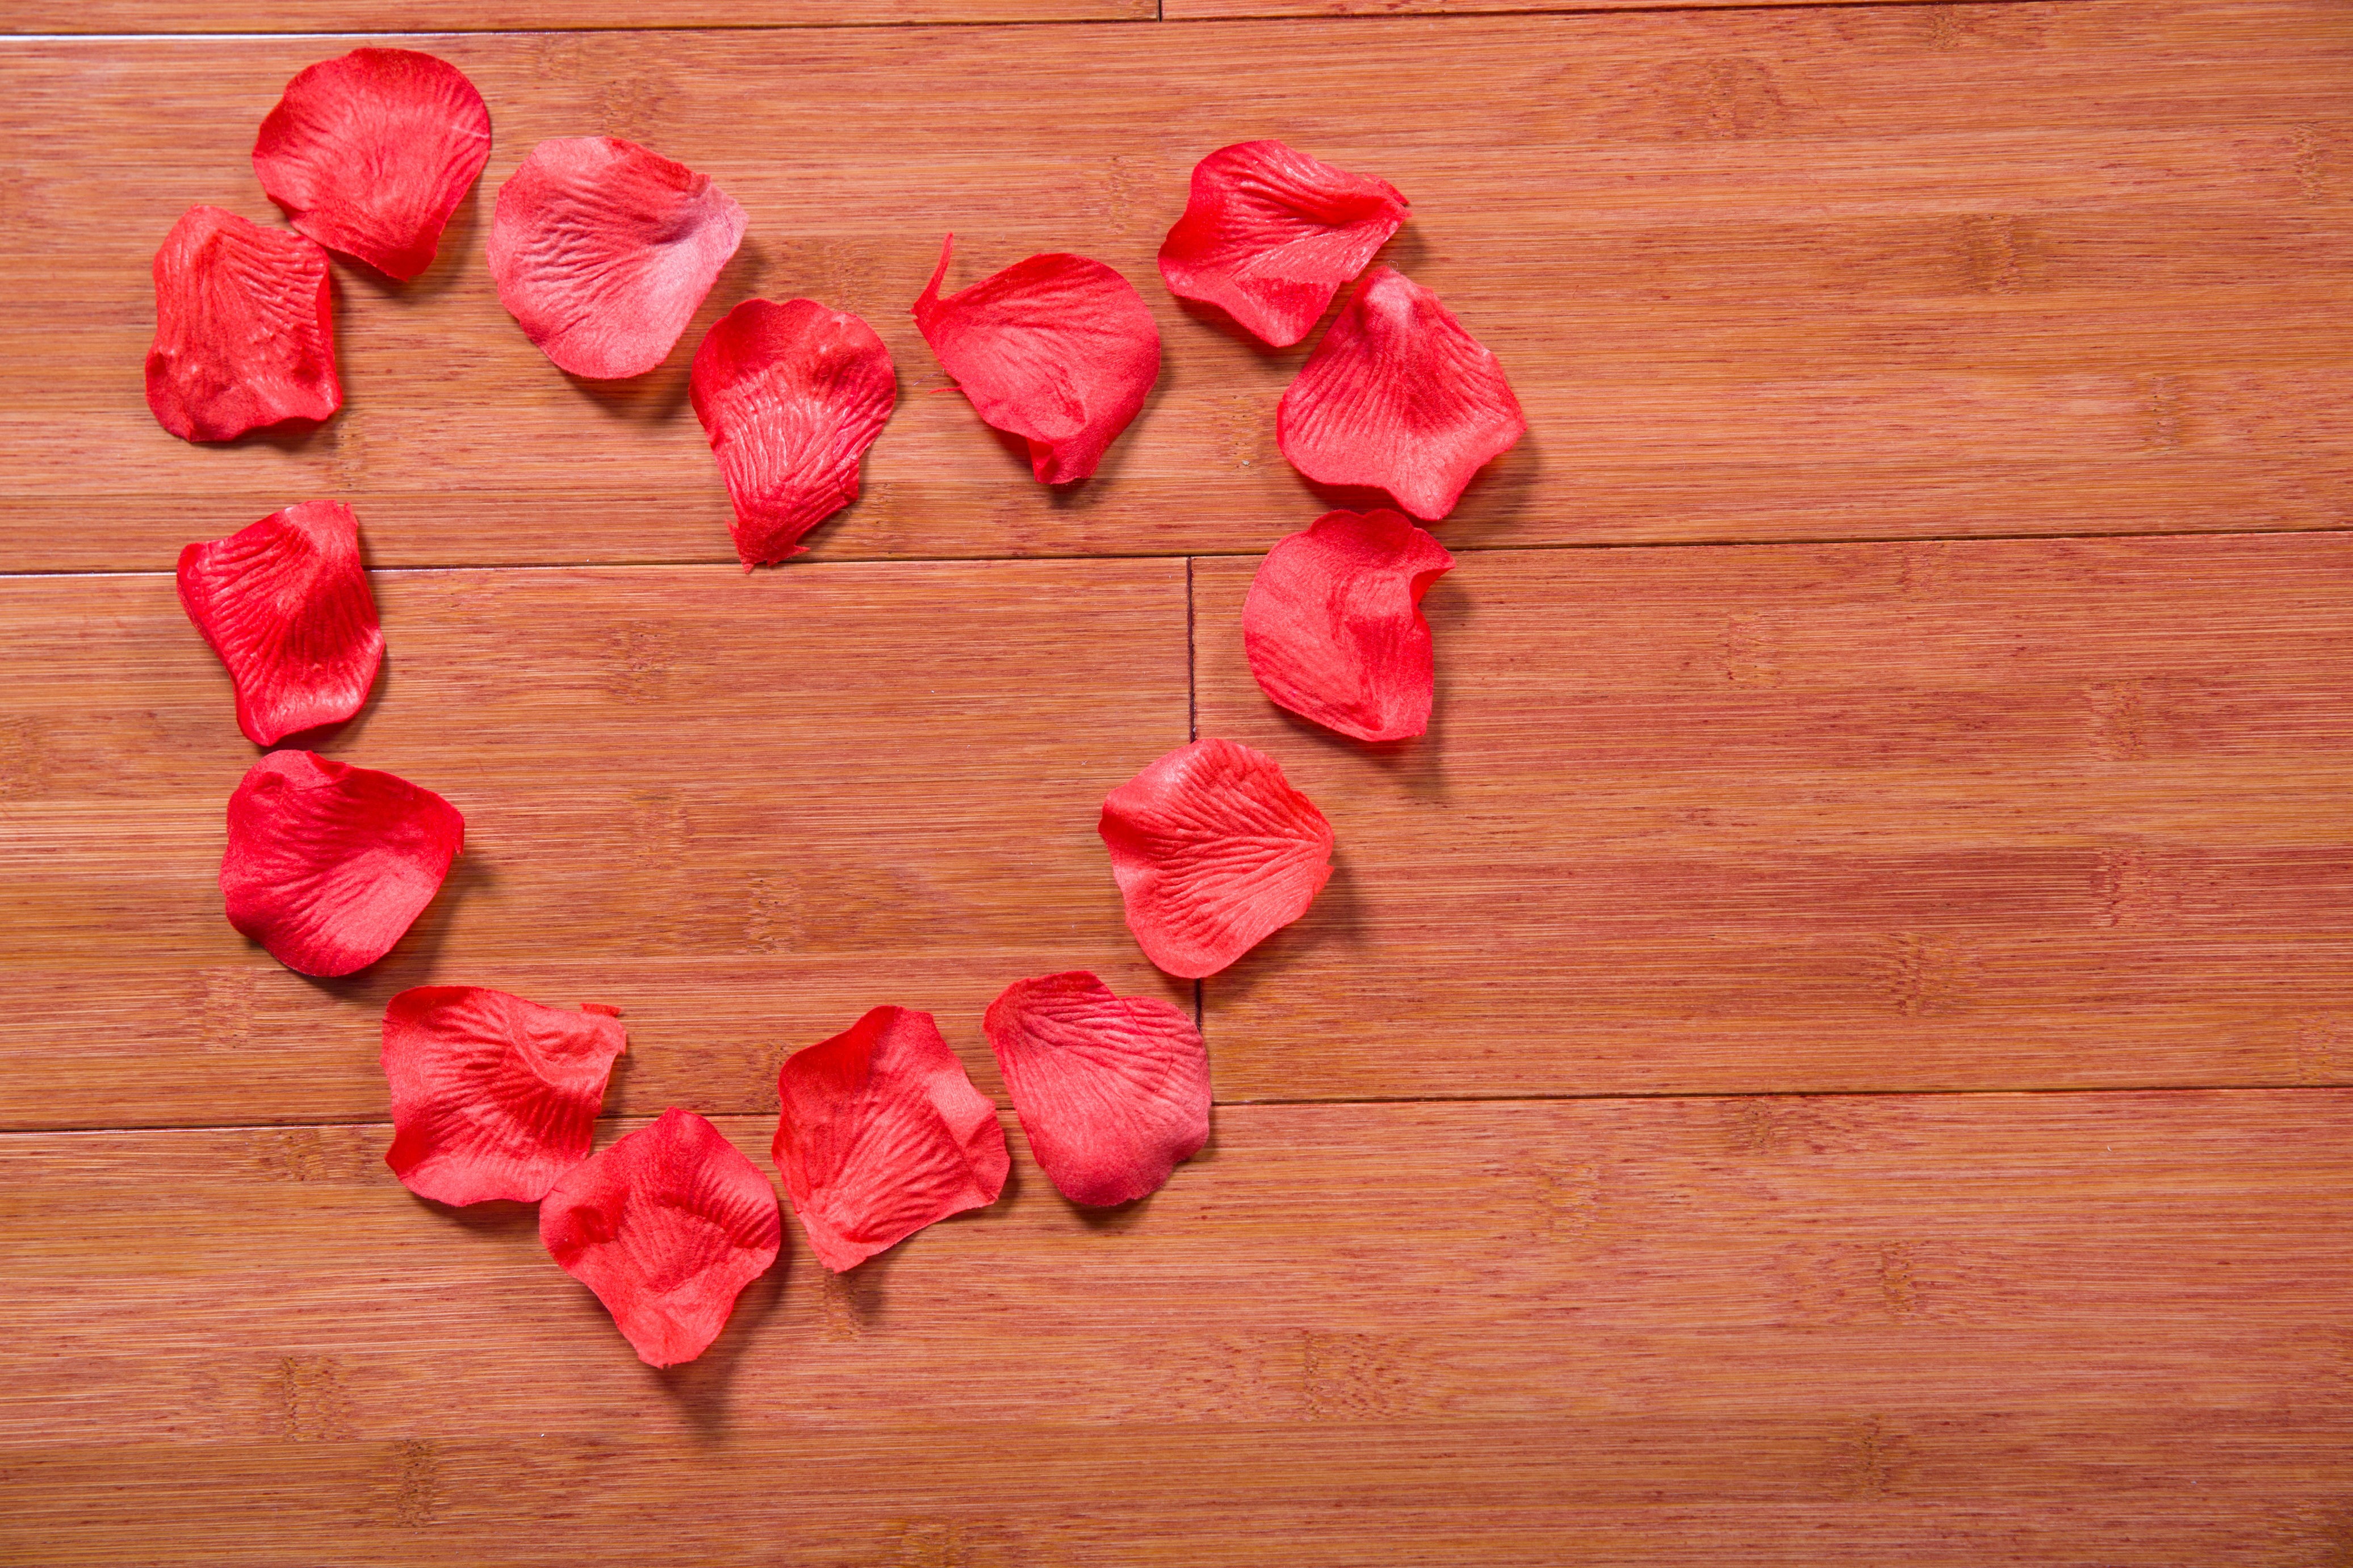
wood, flooring, petal, heart, jewellery, bracelet, magenta, necklace, hardwood, font, event, body jewelry, varnish, cut flowers, carmine, fashion accessory, nail, hair accessory, love, natural material, artificial flower, sweetness, peach, art, thread, craft, wood stain, happy, still life photography, coquelicot, confectionery, pattern, handwriting, plank, wood flooring, flowering plant, wool, valentine's day, rose family